You're My Boss

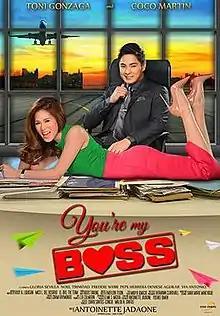
Theatrical release poster

You're My Boss is a 2015 Filipino romantic comedy film written and directed by Antoinette Jadaone starring Toni Gonzaga and Coco Martin. It was released on April 4, 2015, by Star Cinema.